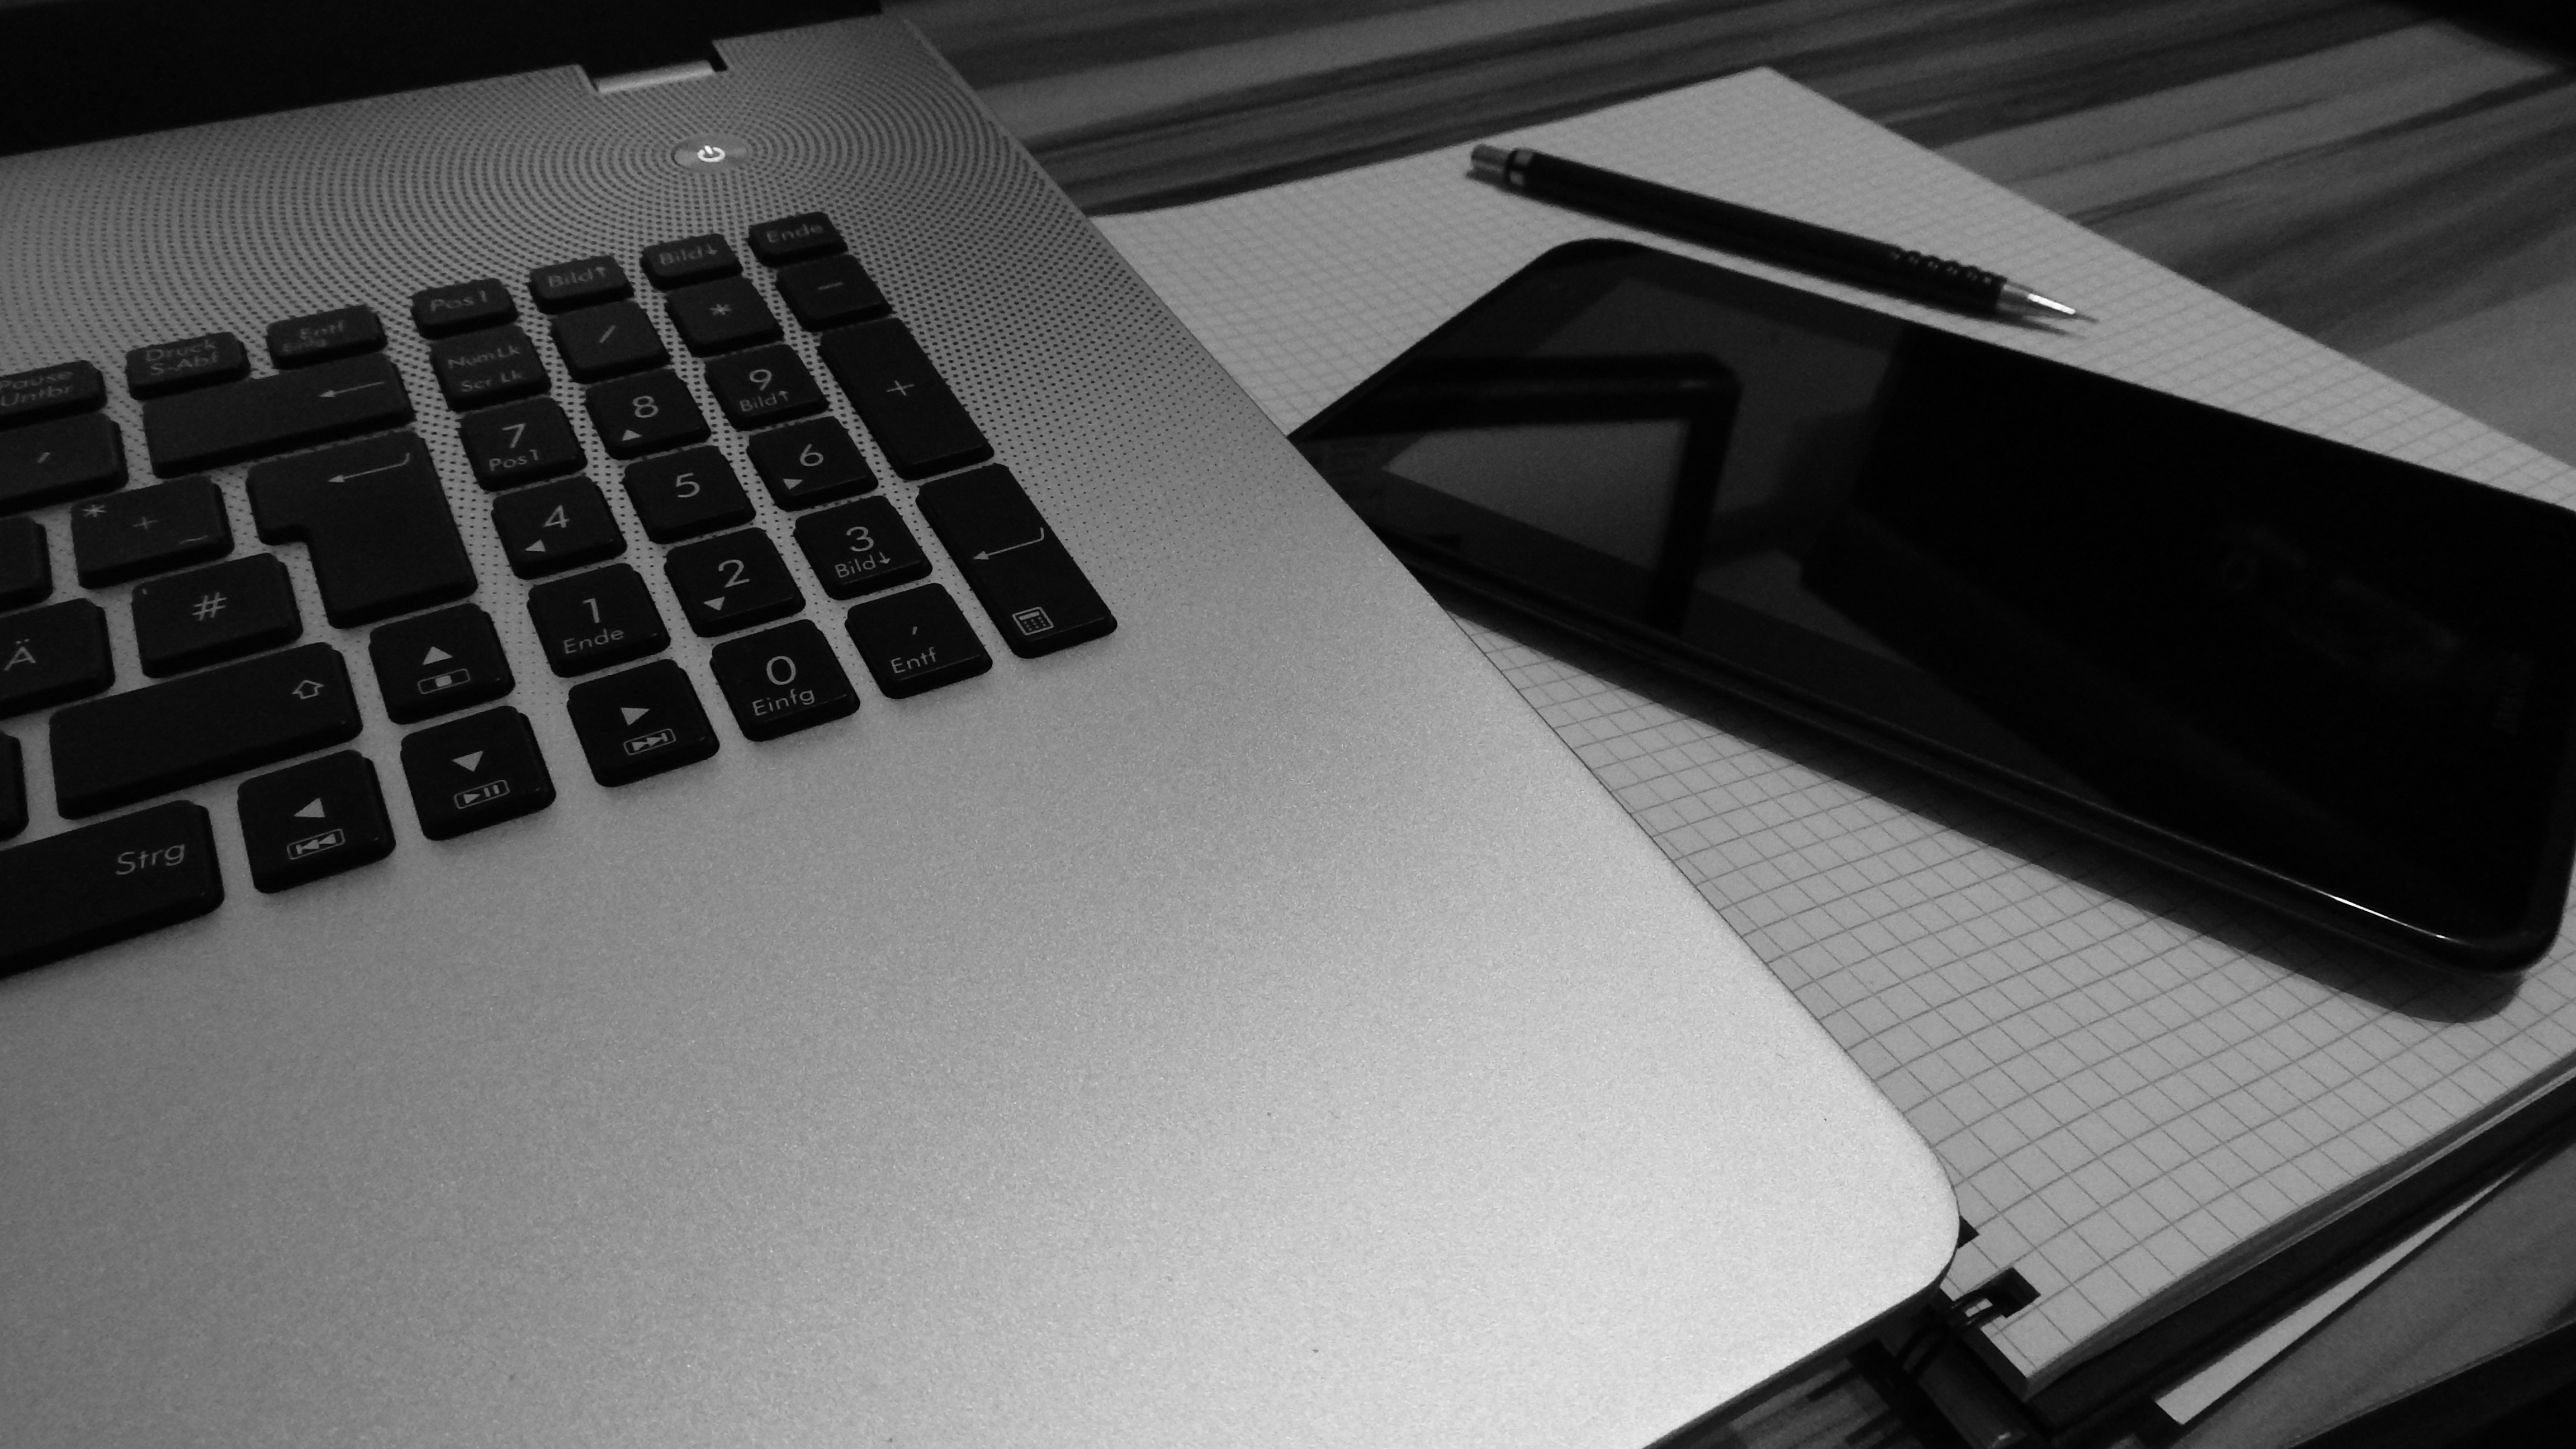
laptop, work, black and white, technology, white, tablet, office, black, monochrome, home office, brand, design, multimedia, notes, computer keyboard, personal computer, monochrome photography, electronic device, computer hardware, musical keyboard, personal computer hardware